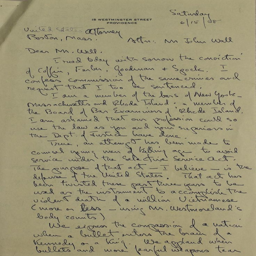
passionate letter from lawyer in support of resistance to the draft